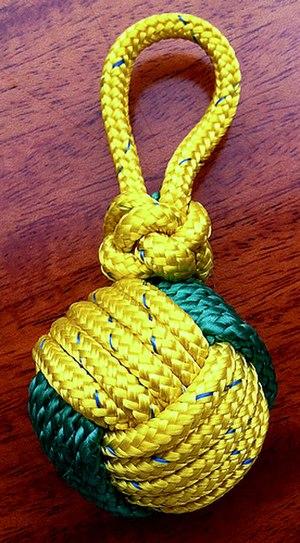
porte clé, mini pomme de touline faite sur 3 brins. Nœud réalisé par mes soins. Photo issue de mon site: www.touline-iledere.com
Le poing de singe, monkey's fist en anglais, est un nœud marin en forme de boule. Ancien, il est déjà référencé sur des manuels en 1889 et est toujours en usage aujourd'hui.